Michael Wood (historian)

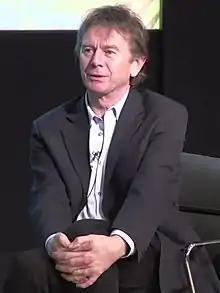
Wood in 2013

Michael David Wood (born 23 July 1948) is an English historian and broadcaster. He has presented numerous well-known television documentary series from the late 1970s to the present day. Wood has also written a number of books on English history, including "In Search of the Dark Ages", "The Domesday Quest", "The Story of England", and "In Search of Shakespeare". He was appointed Professor of Public History at the University of Manchester in 2013. Beyond English history, Wood's works have focused on various civilizations including the Greek, Chinese and Indian.